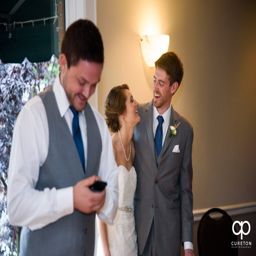
person and groom watching as the wedding party gives them a toast .